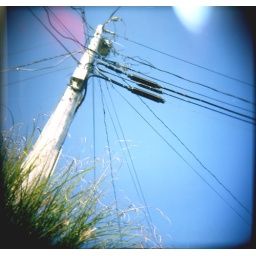
telephone pole in westport ma taking with my holga